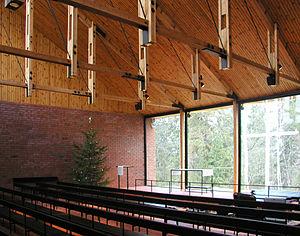
L'architecture de la Finlande a une histoire de plus de 800 ans et, alors que jusqu'à l'époque moderne, l'architecture était fortement influencée par les courants des deux nations voisines de la Finlande, à savoir la Suède et la Russie, dès le début du XIXᵉ siècle, les influences sont venues directement de l'extérieur. Dans un premier temps, lorsque des architectes étrangers itinérants ont commencé à exercer dans le pays, puis lorsque la profession d'architecte finlandais s'y est établie. L'architecture finlandaise a également contribué de manière significative à plusieurs styles internationaux, tels que le Jugendstil, ou Art nouveau, le classicisme nordique et le fonctionnalisme. Plus particulièrement, les travaux de l'architecte moderniste Eliel Saarinen, l'architecte le plus connu du pays, ont eu une influence considérable à l'échelle mondiale. Mais l'architecte moderniste Alvar Aalto, considéré comme l'une des figures majeures de l'histoire mondiale de l'architecture moderne, est encore plus renommé qu'Eliel Saarinen. Dans un article de 1922, intitulé Motifs des âges passés, Aalto discute des influences nationales et internationales en Finlande :
Heikki Siren, né le 5 octobre 1918 à Helsinki et mort le 25 février 2013 dans la même ville, est un architecte finlandais.
Kaija Siren est une architecte finlandaise.